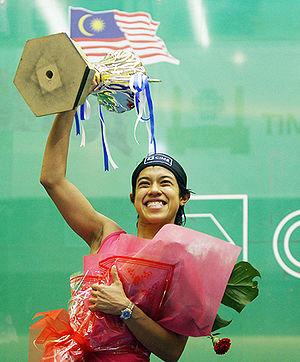
L'Open de Malaisie féminin 2007 est l'édition féminine de l'Open de Malaisie, qui est un tournoi du WSA World Series. Le tournoi se tient à Kuala Lumpur en Malaisie du 23 au 28 juillet 2007.
L'Open de Malaisie est un tournoi annuel de squash se tenant à Kuala Lumpur en juillet. L'événement, organisé par le Squash Racquets Association of Malaysia, est le plus prestigieux tournoi de squash en Malaisie et se tient depuis 1975. Après une interruption en 2015 et 2016, le tournoi est organisé à nouveau à partir de 2017 mais avec une dotation et un plateau plus modeste.